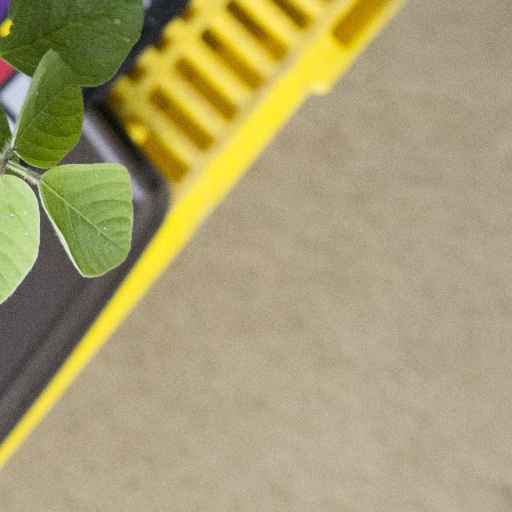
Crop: soybean